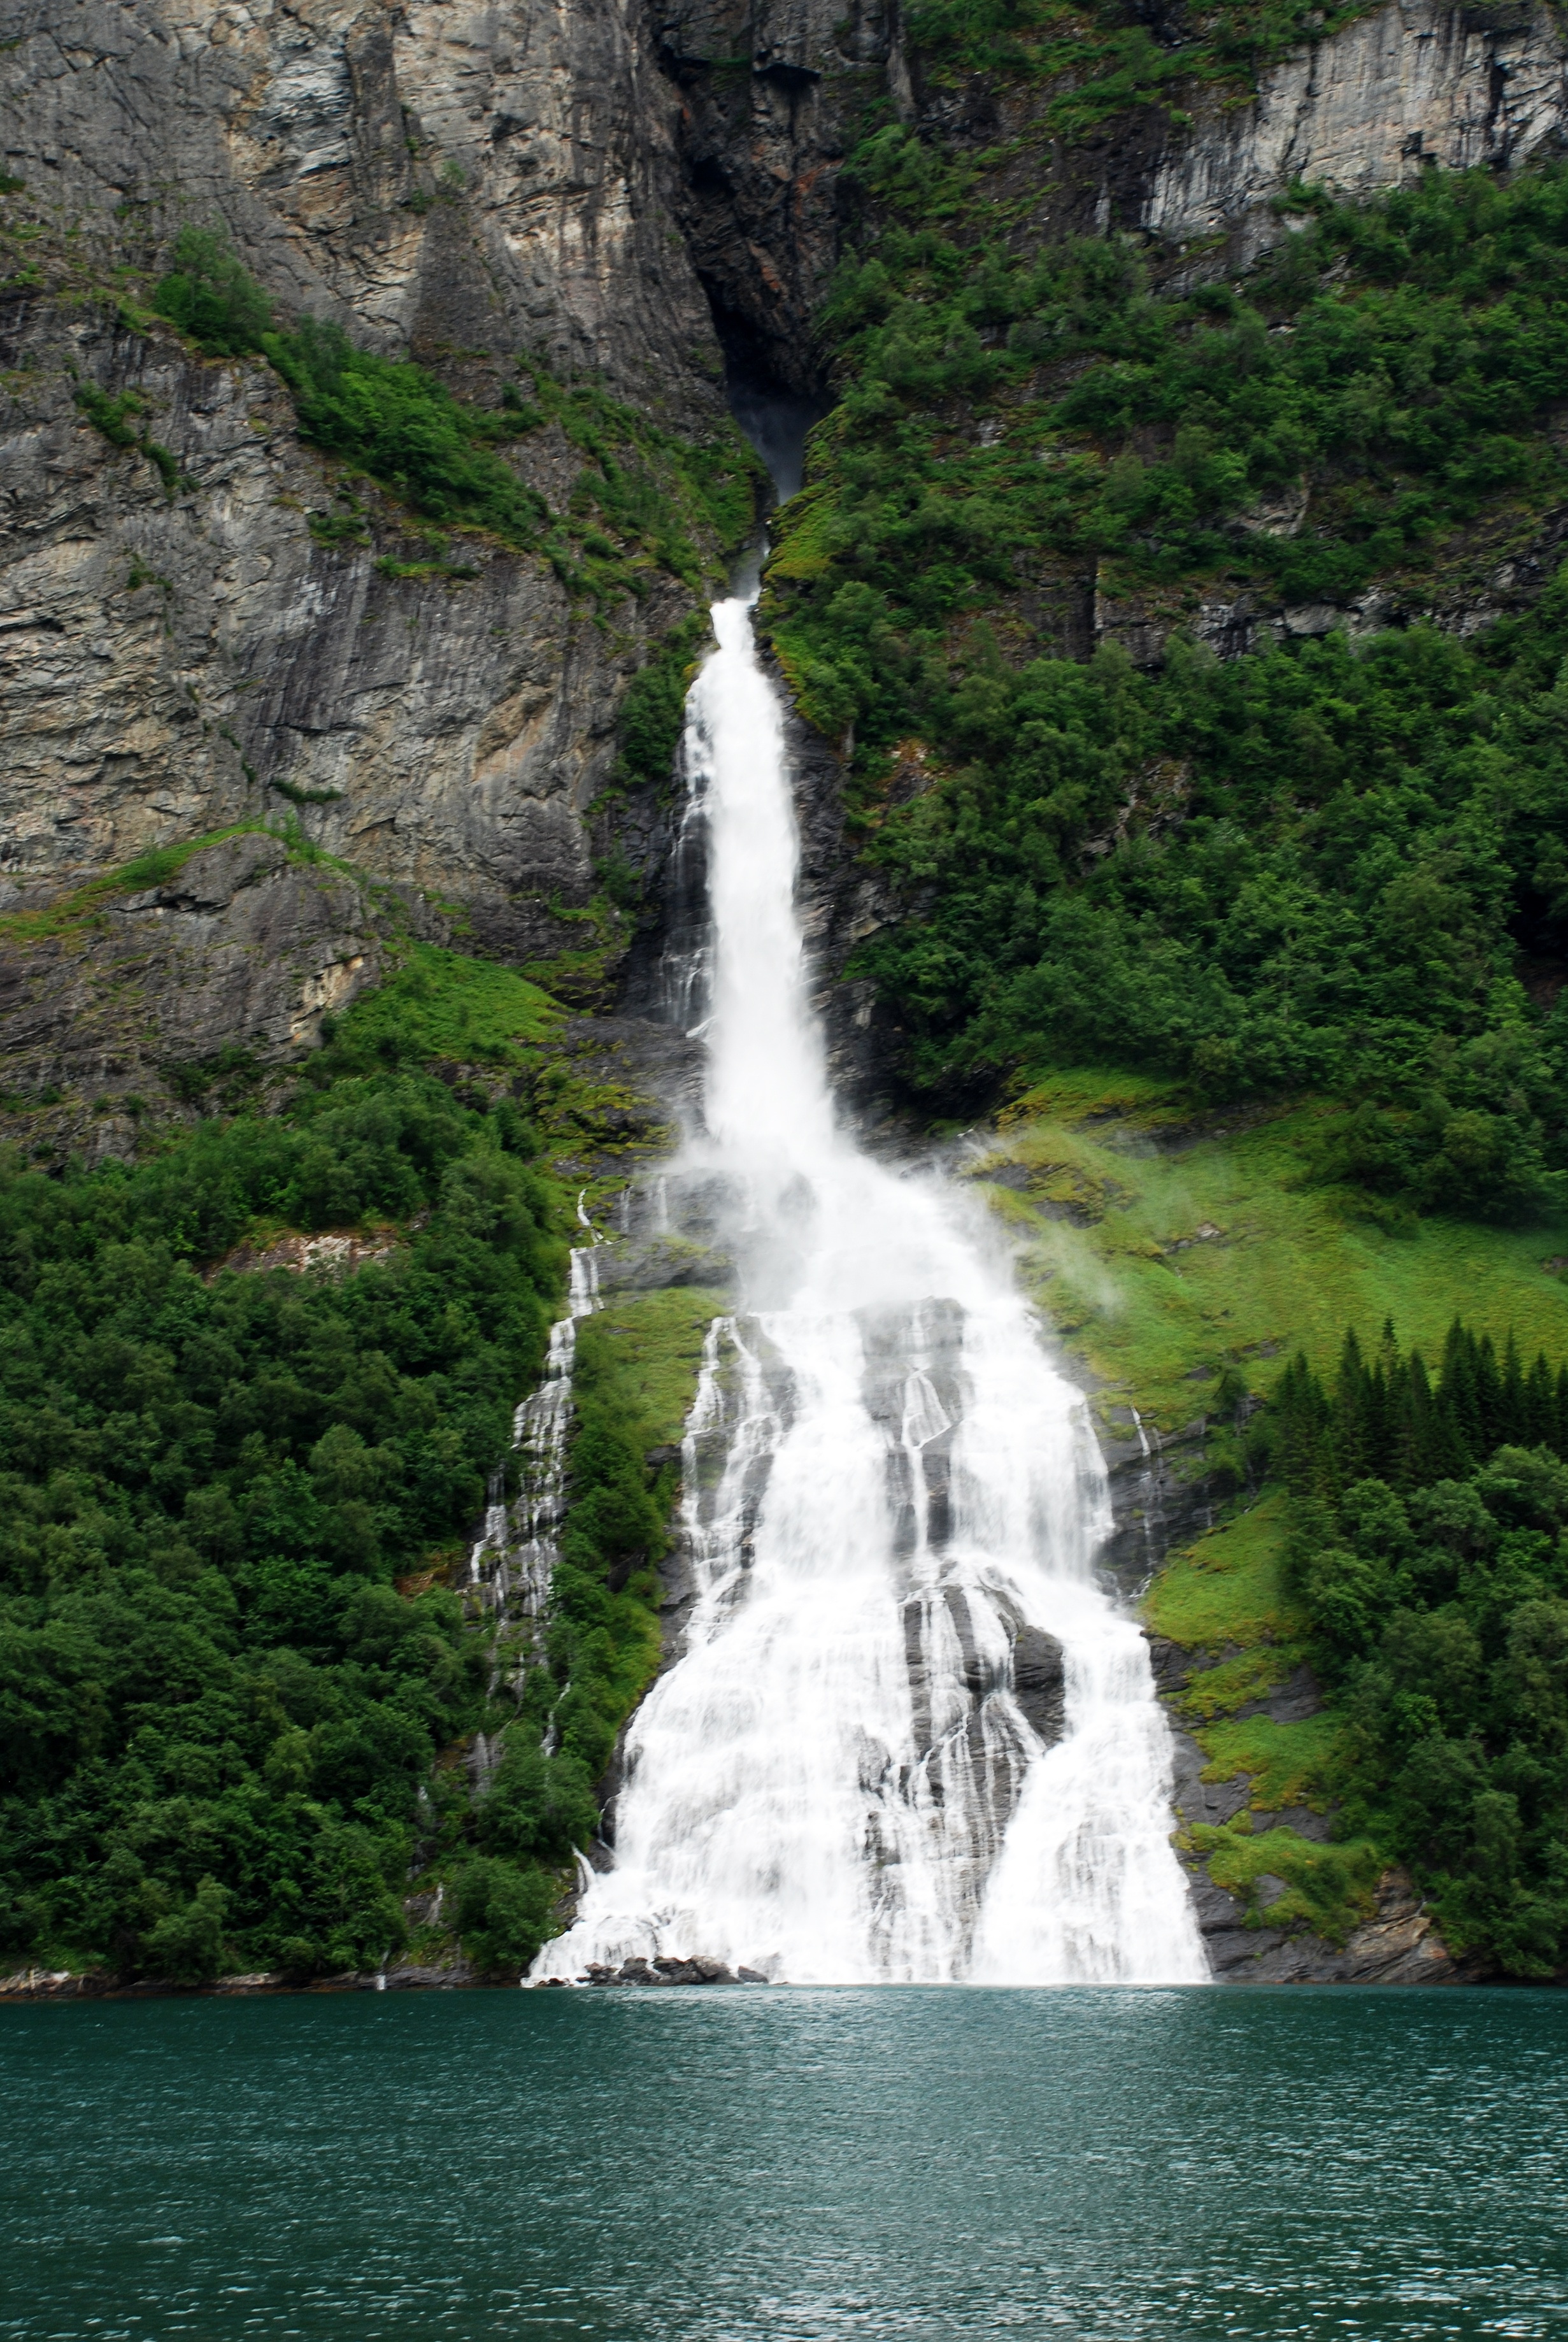
fjord, northwest norway, waterfalls, sea, mountain, landscpe, sprey